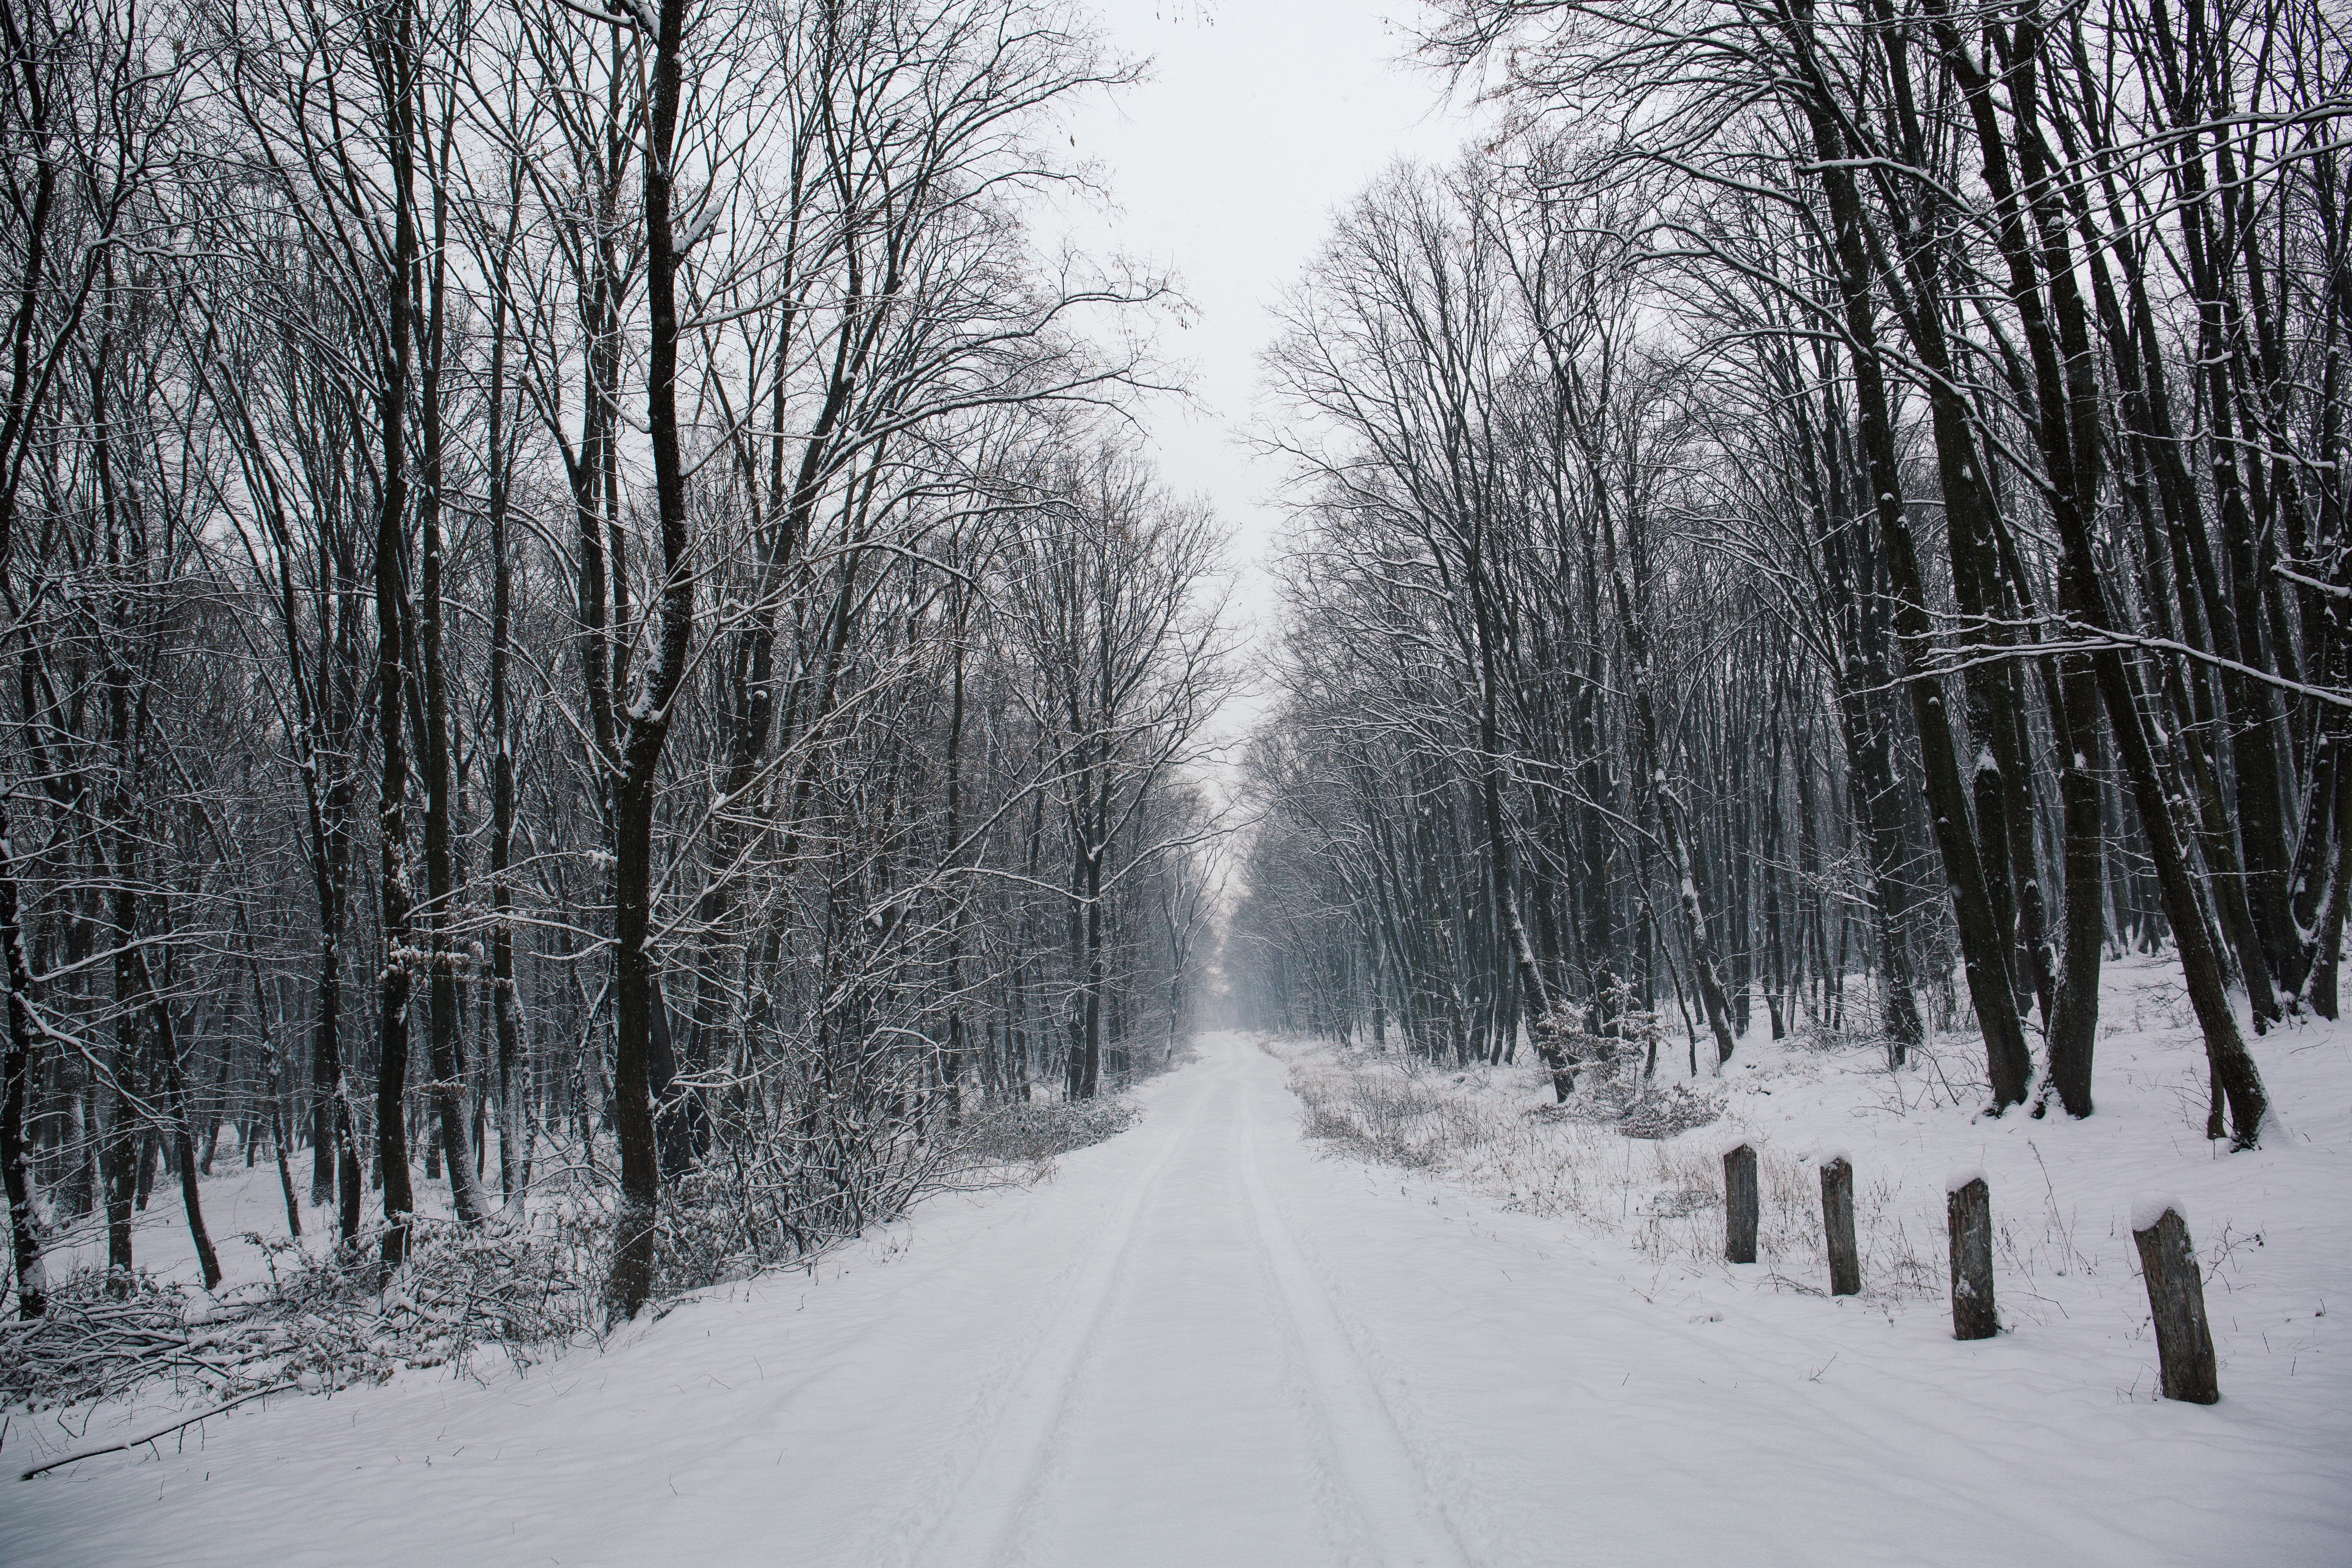
tree, forest, snow, winter, mist, frost, weather, monochrome, season, blizzard, habitat, freezing, natural environment, atmospheric phenomenon, woody plant, winter storm